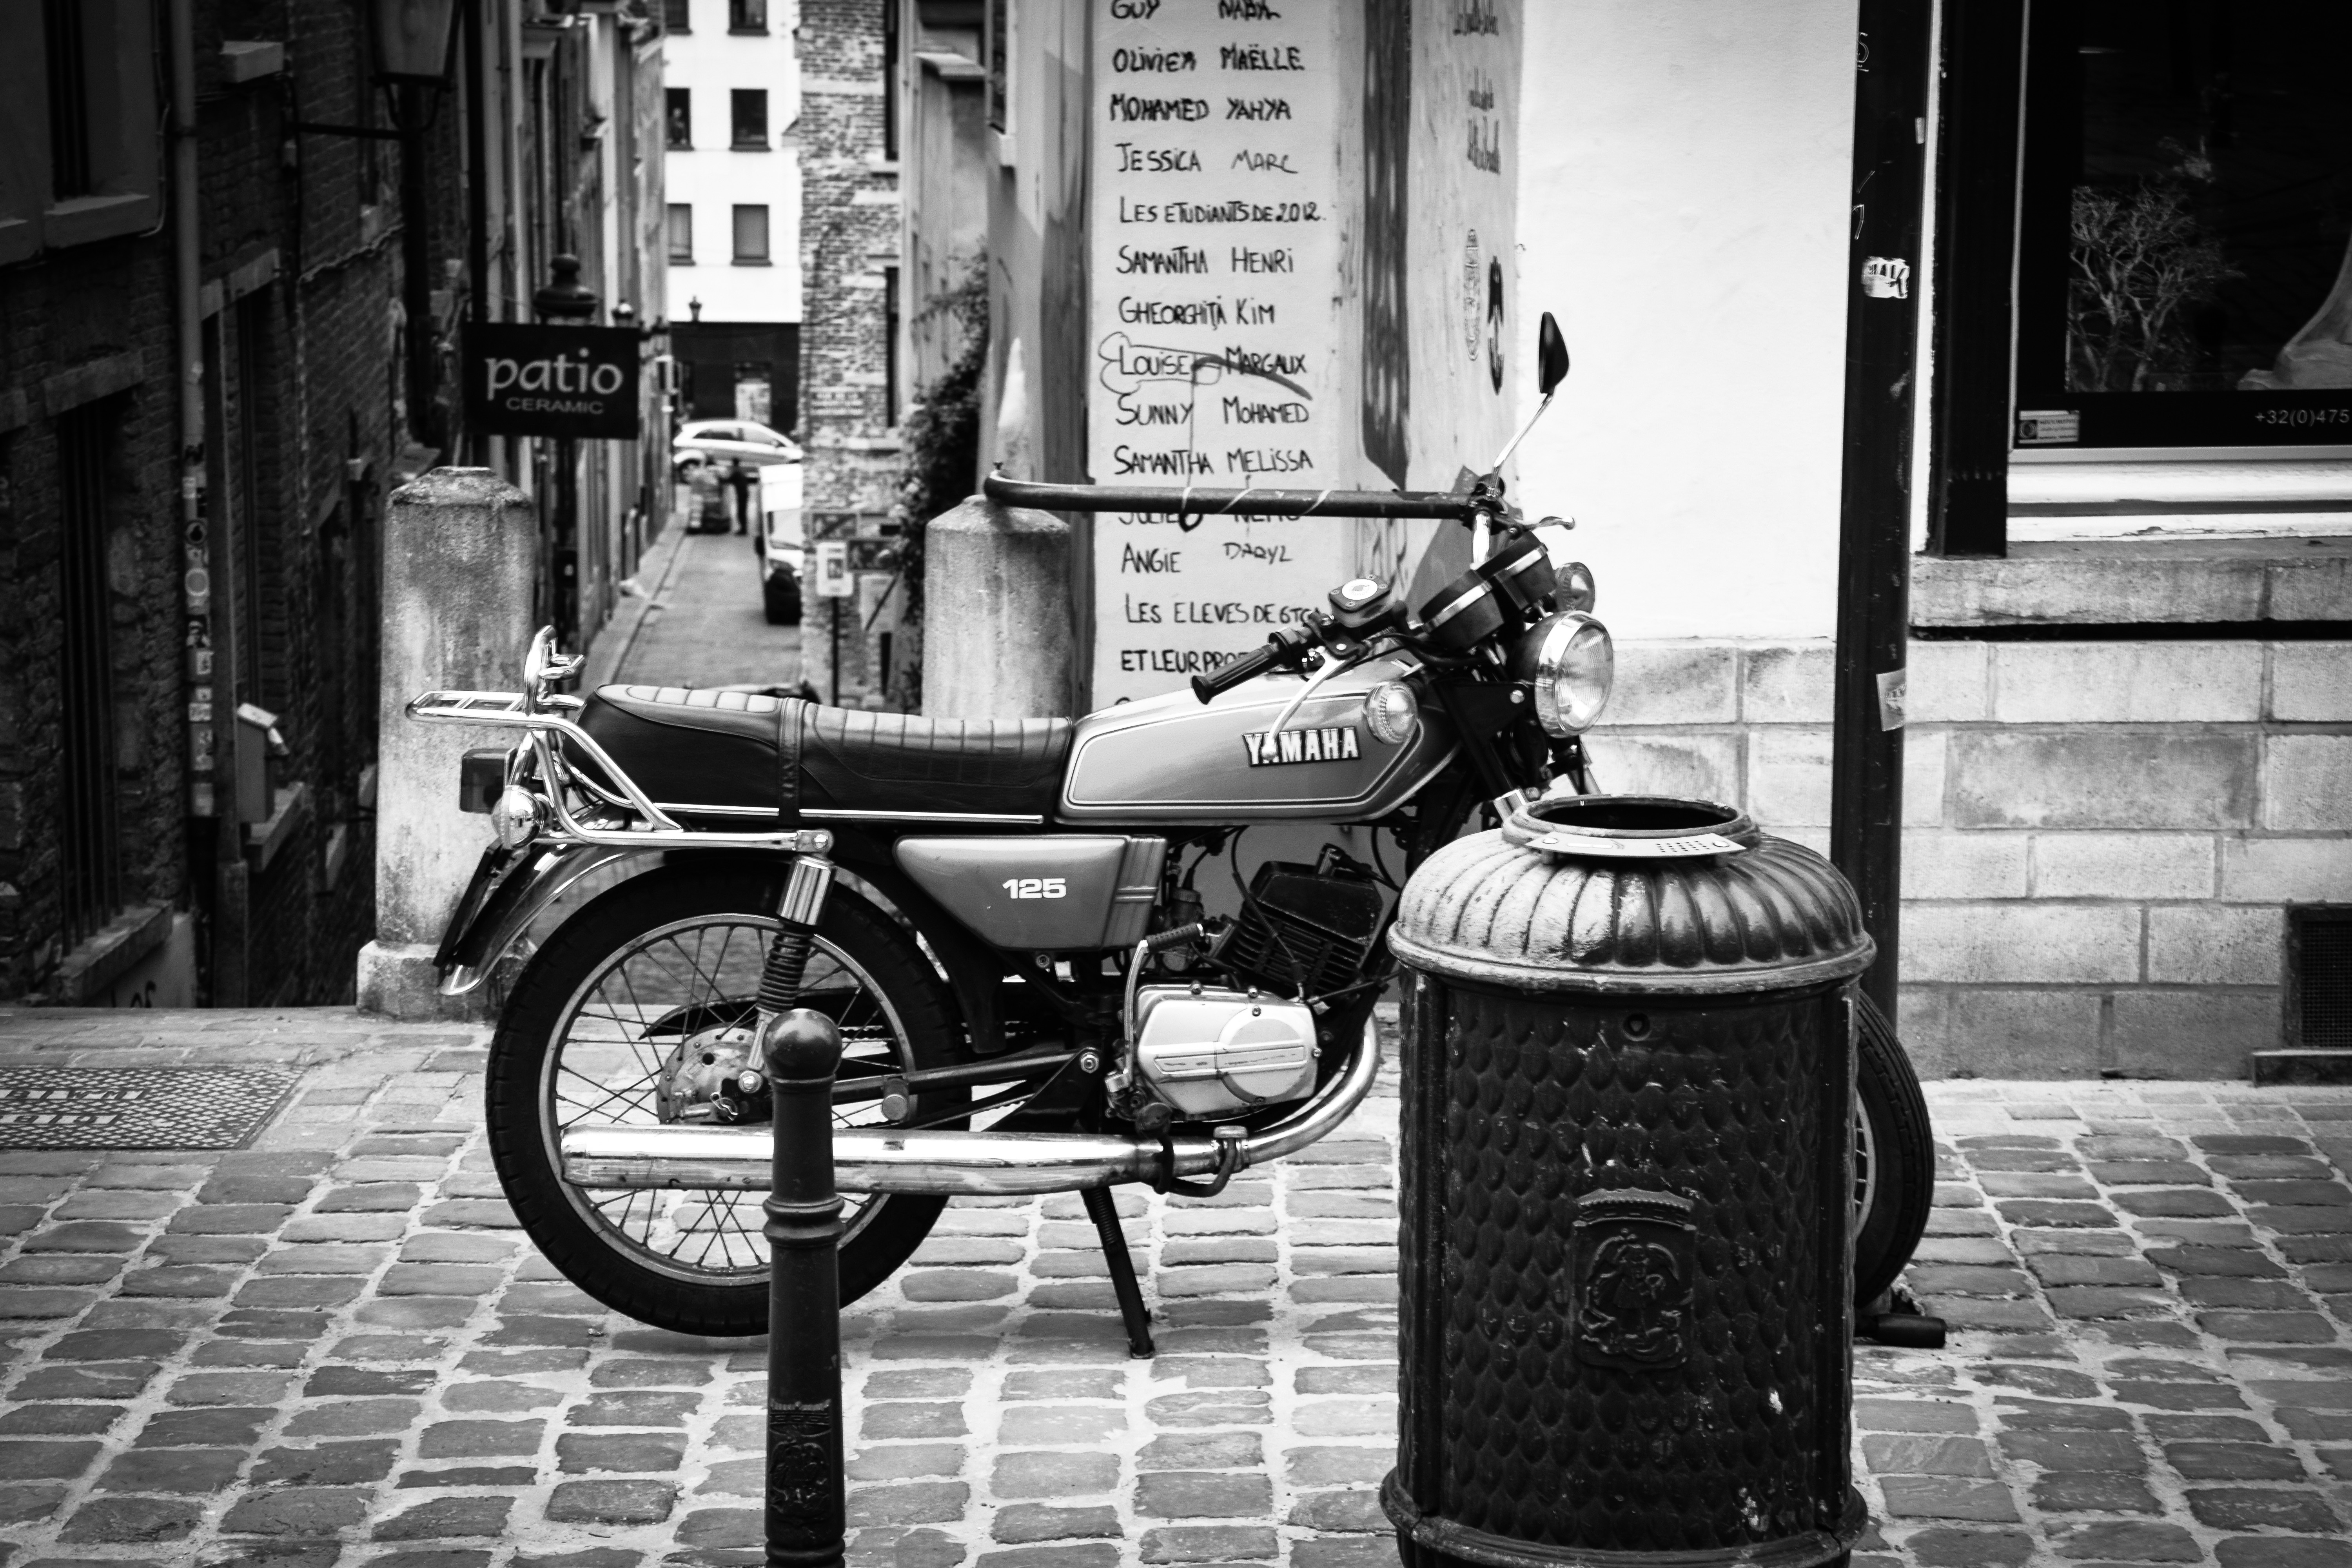
black and white, road, white, street, car, photography, bicycle, vehicle, black, monochrome, infrastructure, snapshot, monochrome photography